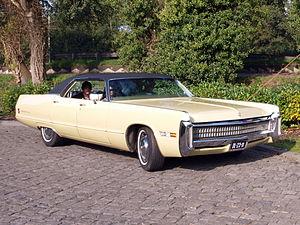
La Chrysler LeBaron était à l'origine une voiture de luxe des années 1930. Son châssis fabriqué par Chrysler a été partagé avec d'autres voitures de luxe de l'époque, tels que Lincoln et Packard.